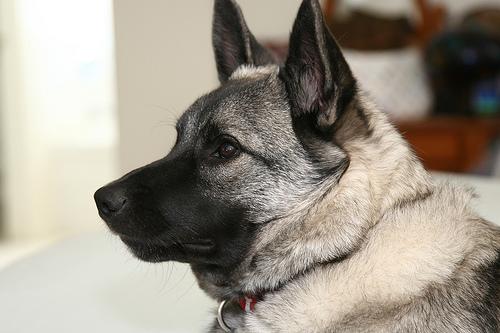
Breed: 217-n000046-Norwegian_elkhound